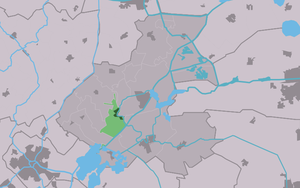
Jirnsum est un village de la commune néerlandaise de Leeuwarden, dans la province de Frise.